Women in Trouble

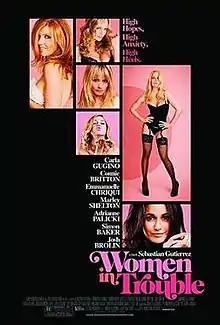
Theatrical release poster

Women in Trouble is a 2009 American sex comedy film written, produced, and directed by Sebastian Gutierrez and starring Carla Gugino, Connie Britton, Emmanuelle Chriqui, Marley Shelton, Adrianne Palicki, Simon Baker, and Josh Brolin. It was shot in 10 days for $50,000.